Colorado Crush

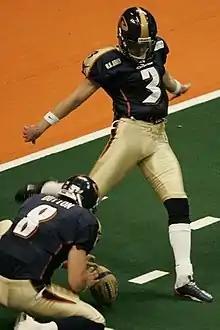
Clay Rush (#3) and John Dutton (#8)

The team's main color and name are in reference to the Denver Broncos 1970s defensive squad (the "Orange Crush").